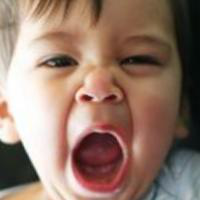
Age group: age 01-10